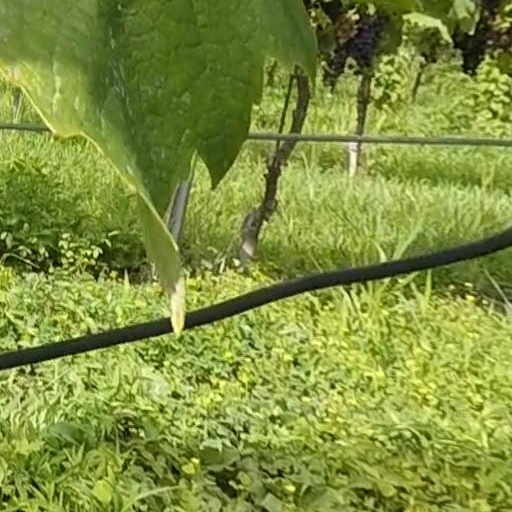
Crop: grape